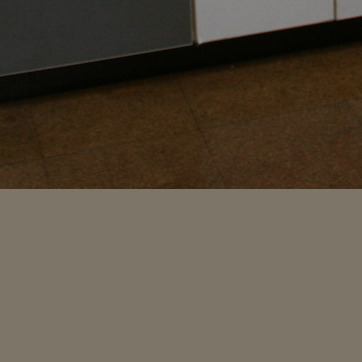
Material: tile